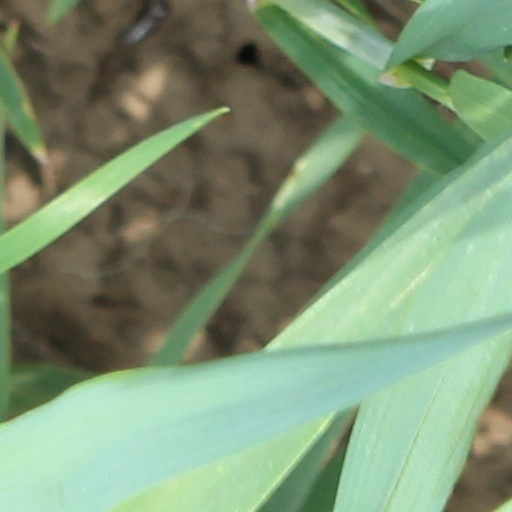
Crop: wheat